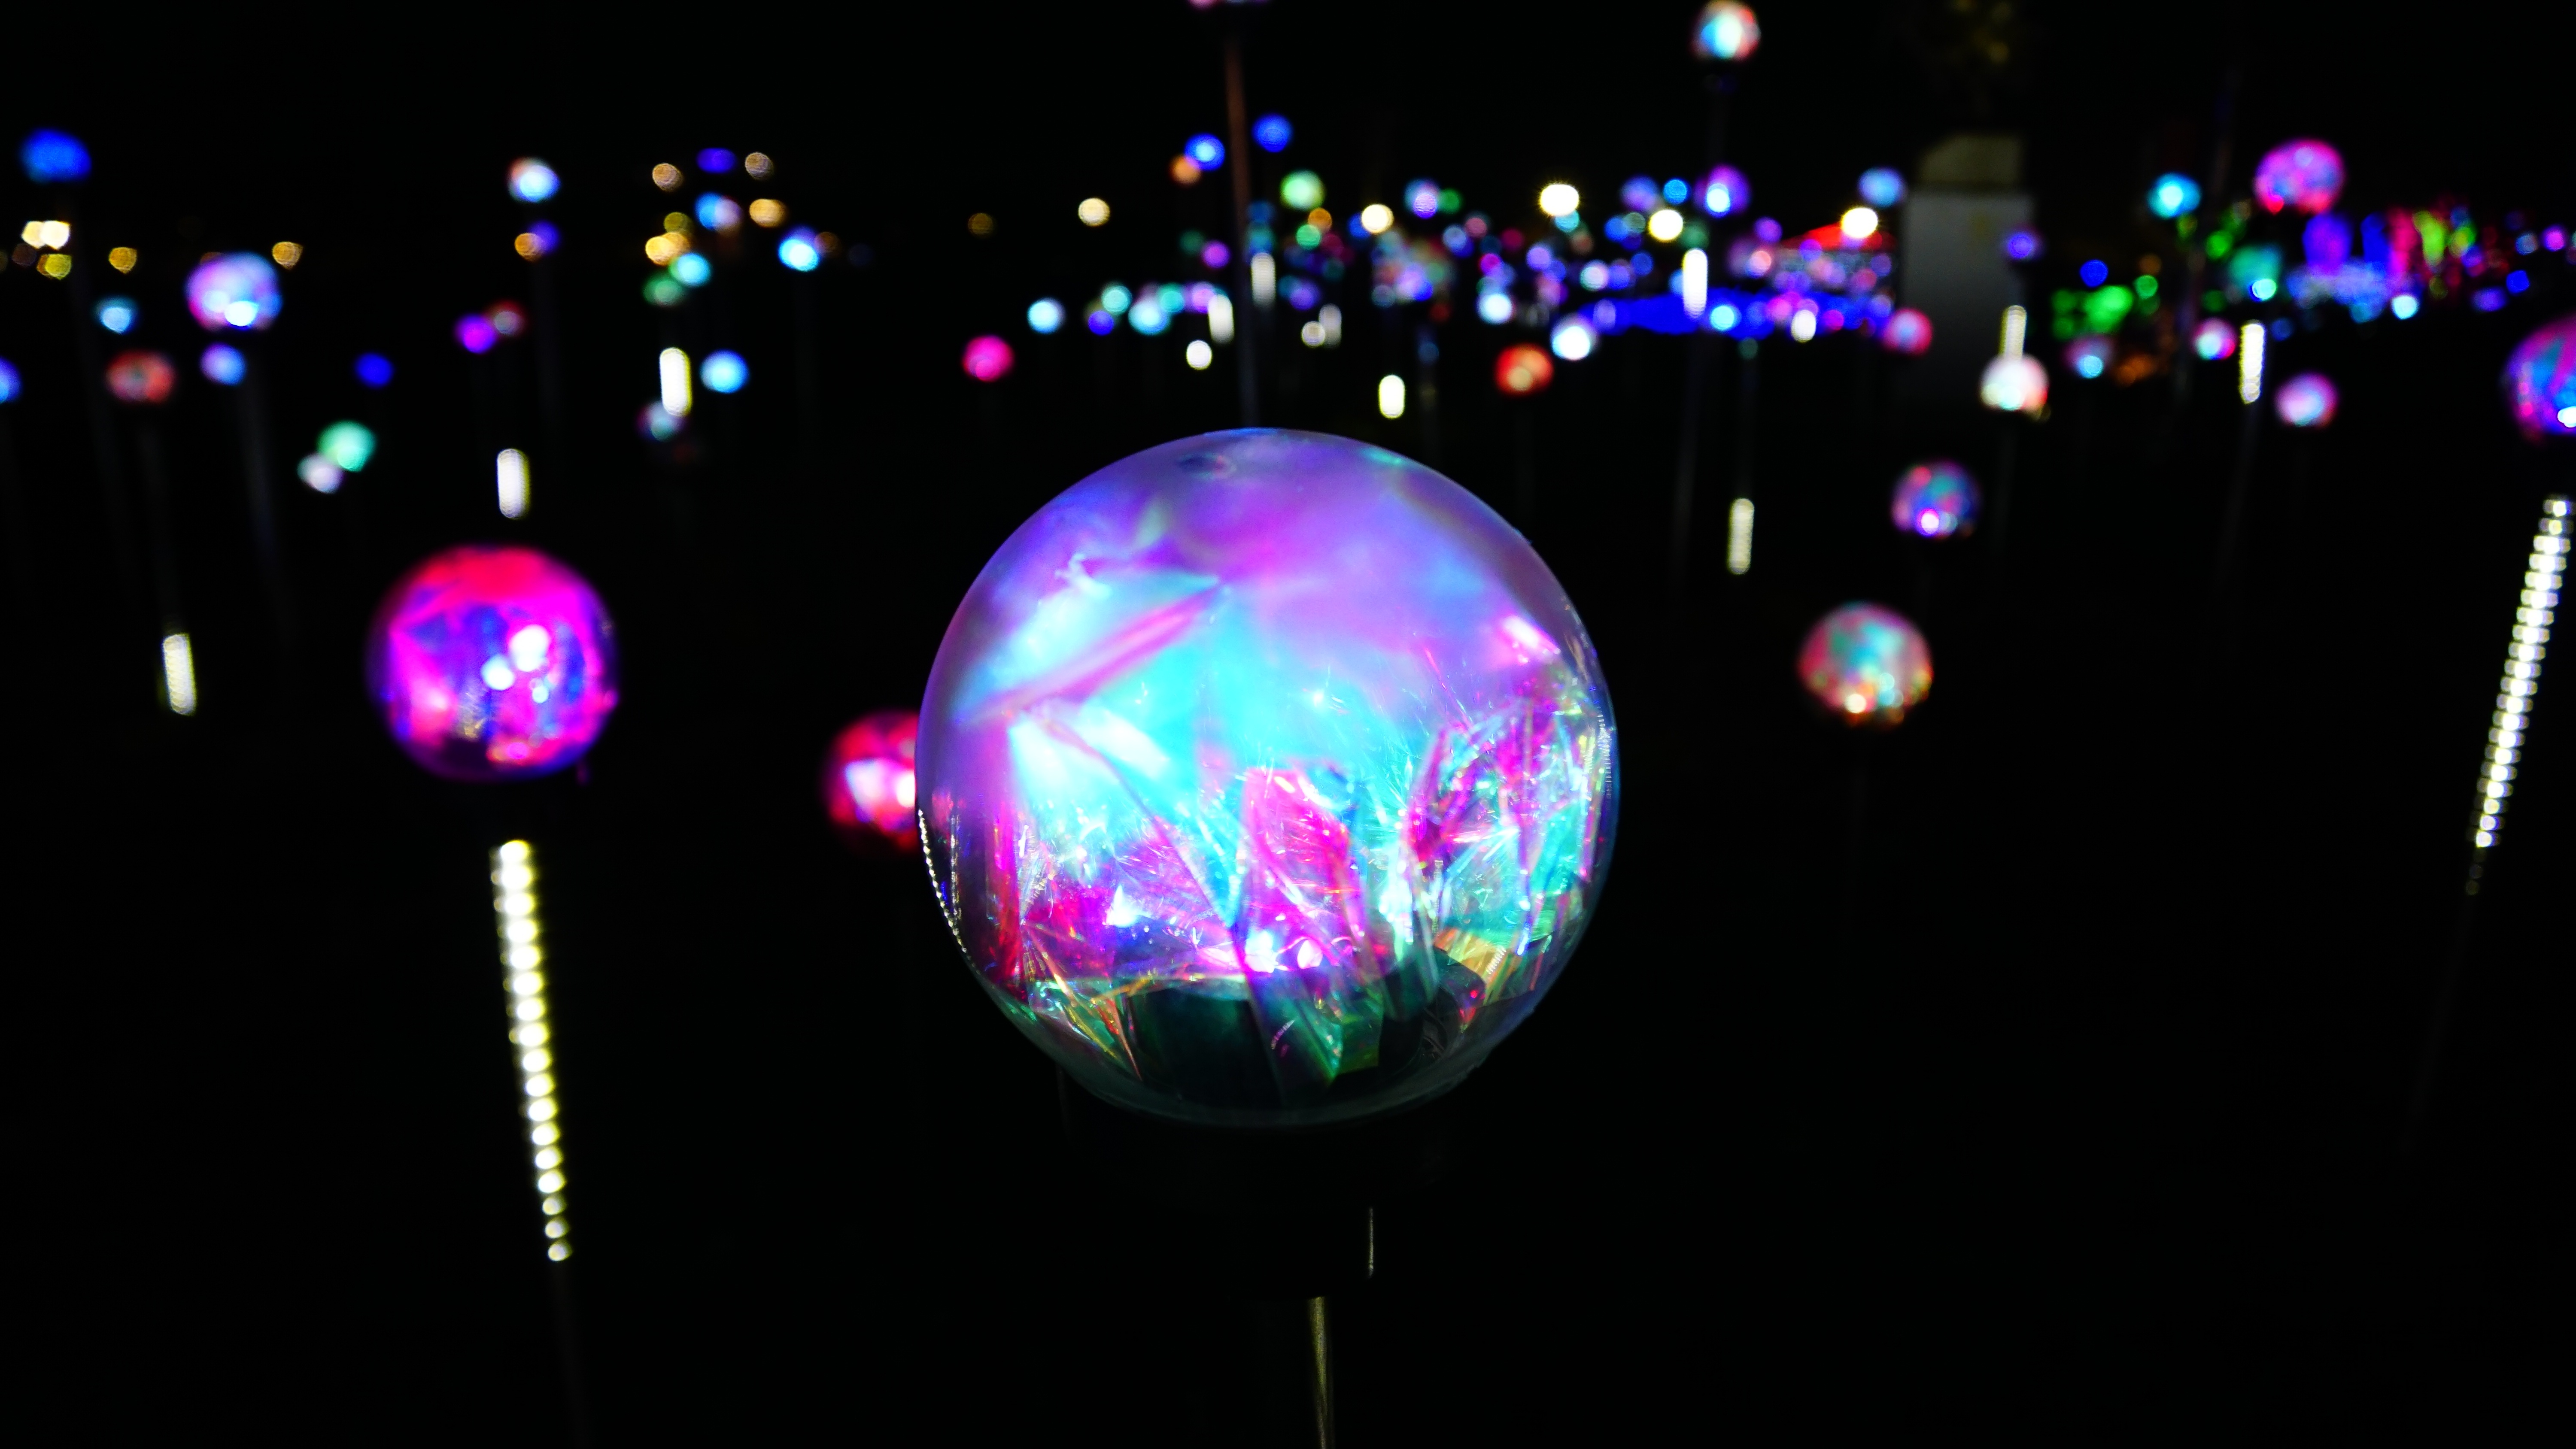
light, color, lighting, circle, christmas decoration, shape, night view, christmas lights, light festival, one rumiah